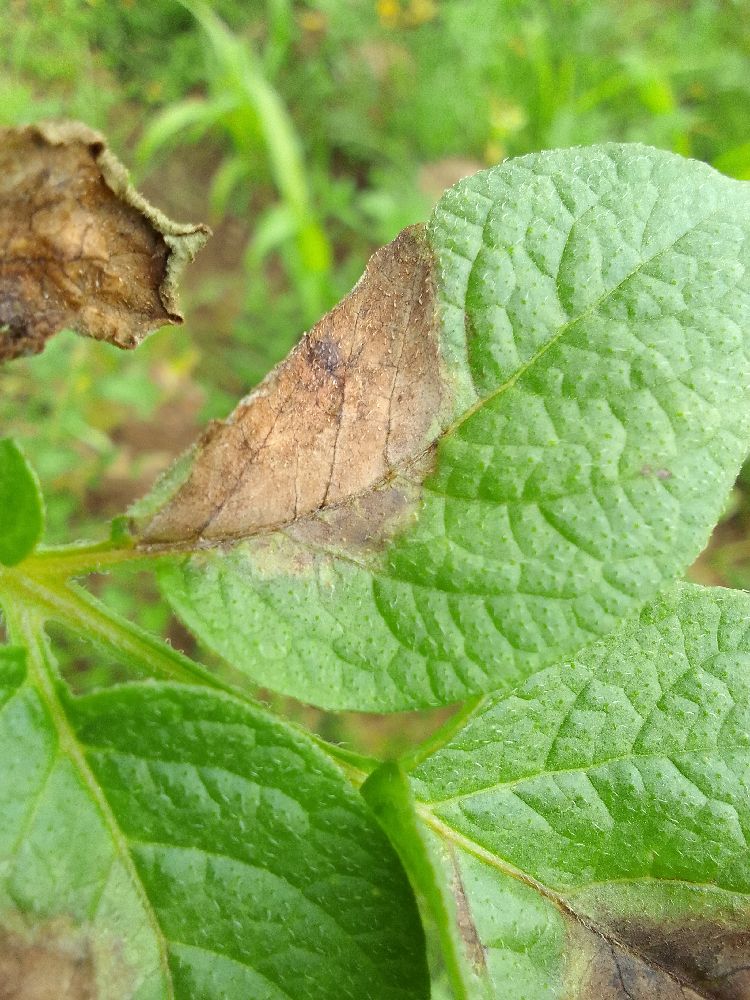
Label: Late blight